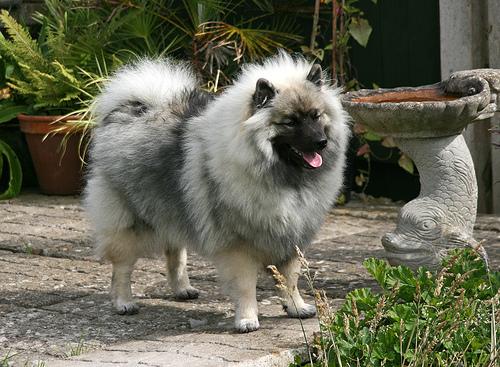
Breed: keeshond